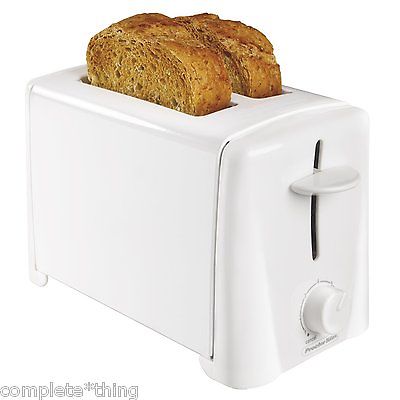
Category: toaster